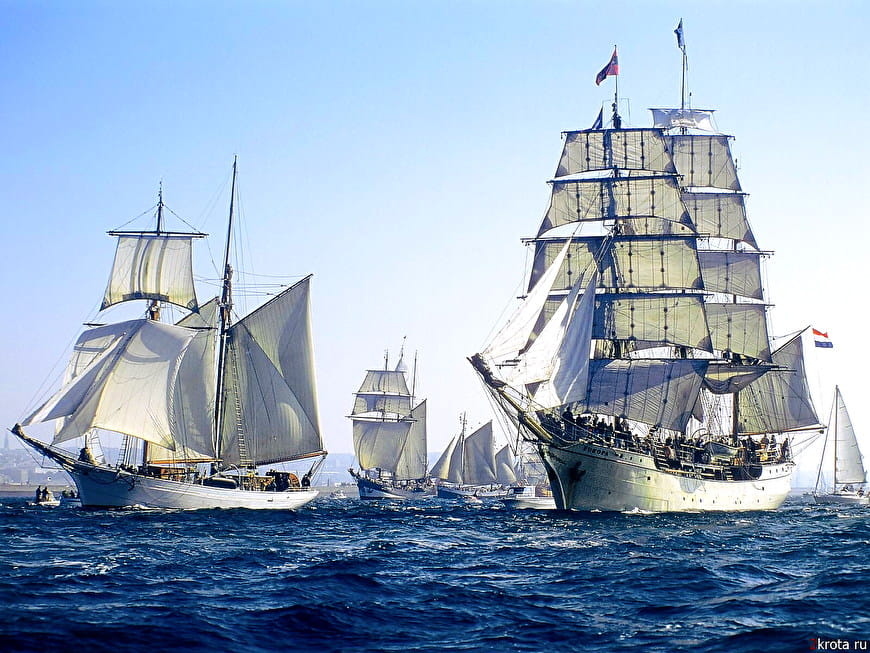
Vehicle type: Ships